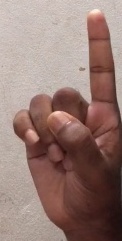
ASL sign: 1